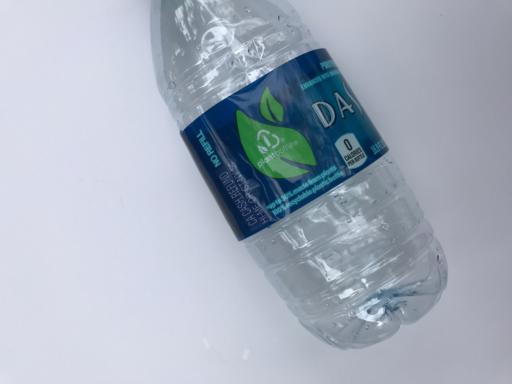
Label: plastic